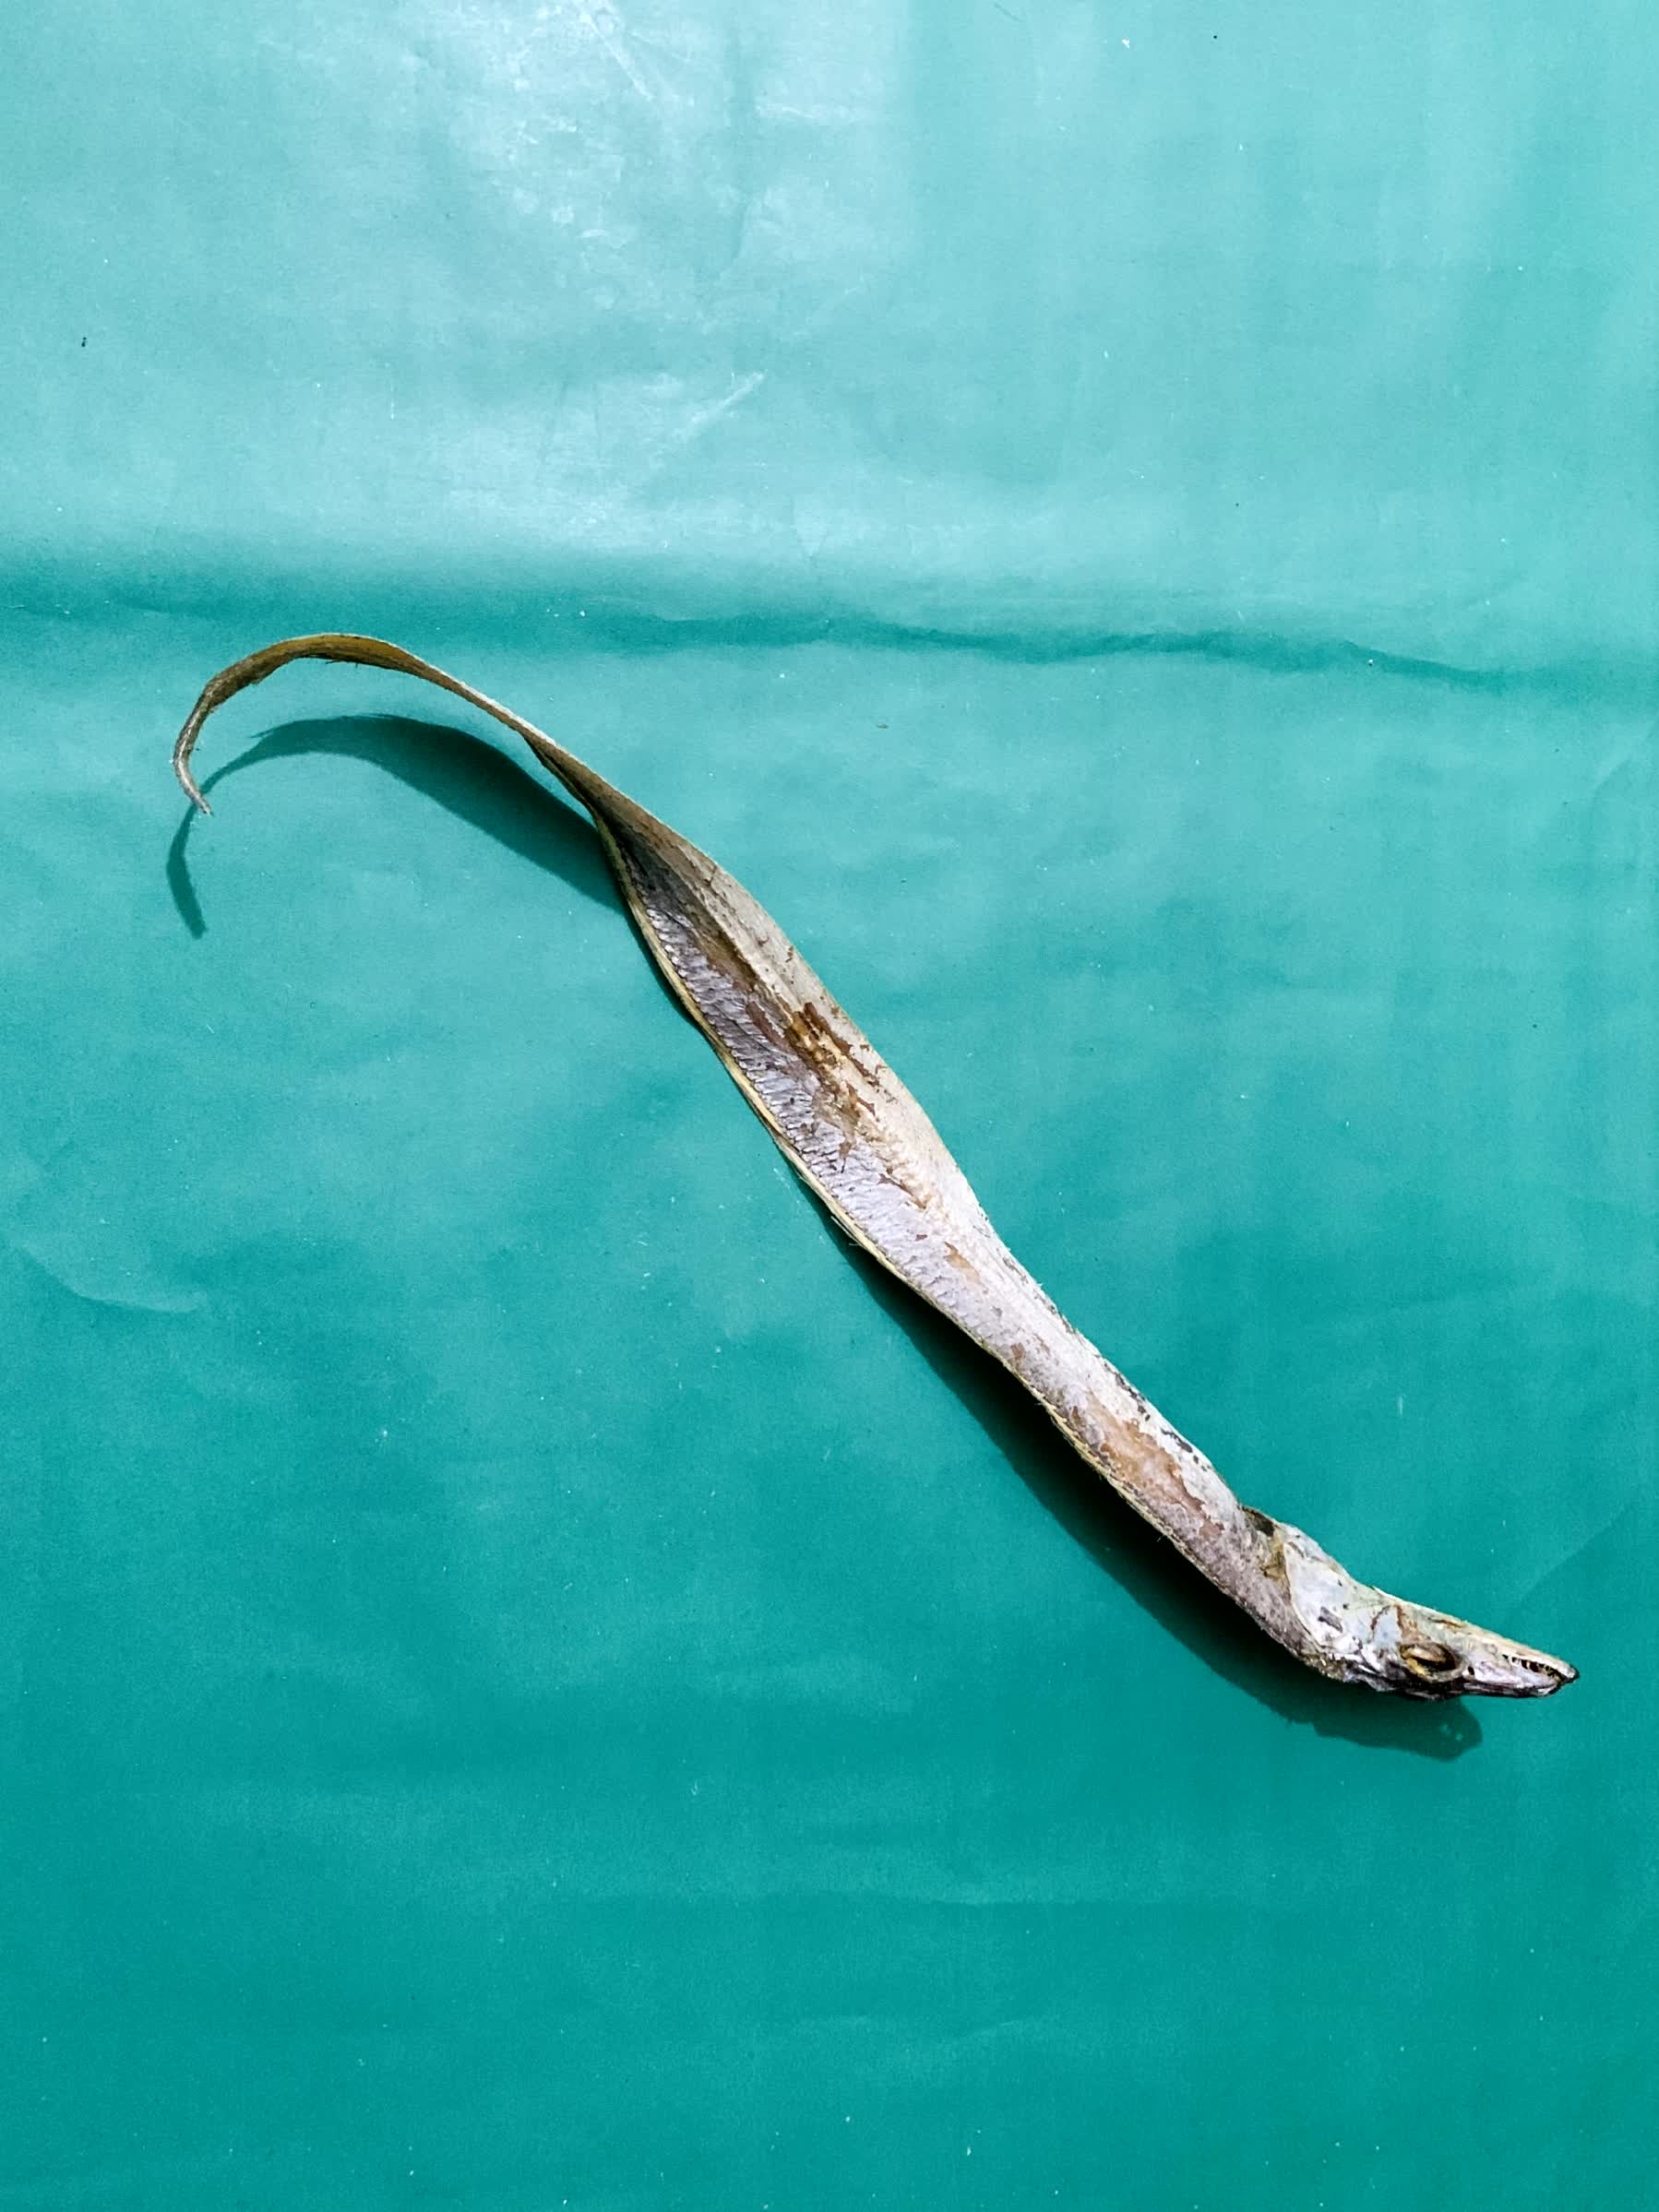
Species: Churi